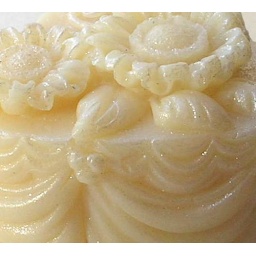
Intricately detailed heart shaped cake in a Victorian style, with swags and flower embellishments, and pretty three dimensional flowers and leaves